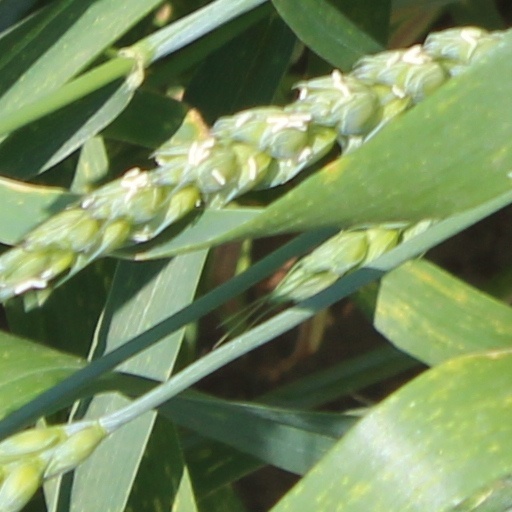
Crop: wheat